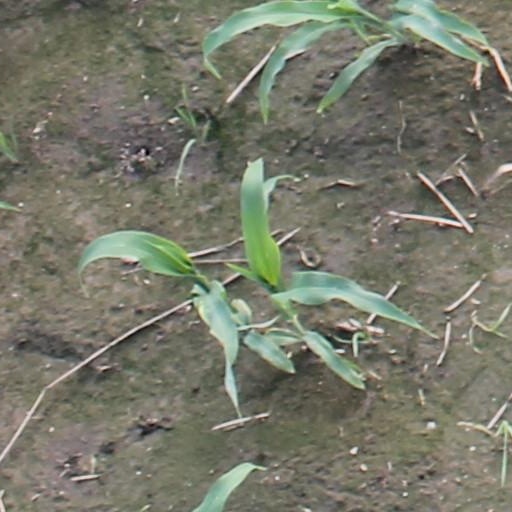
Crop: maize; corn